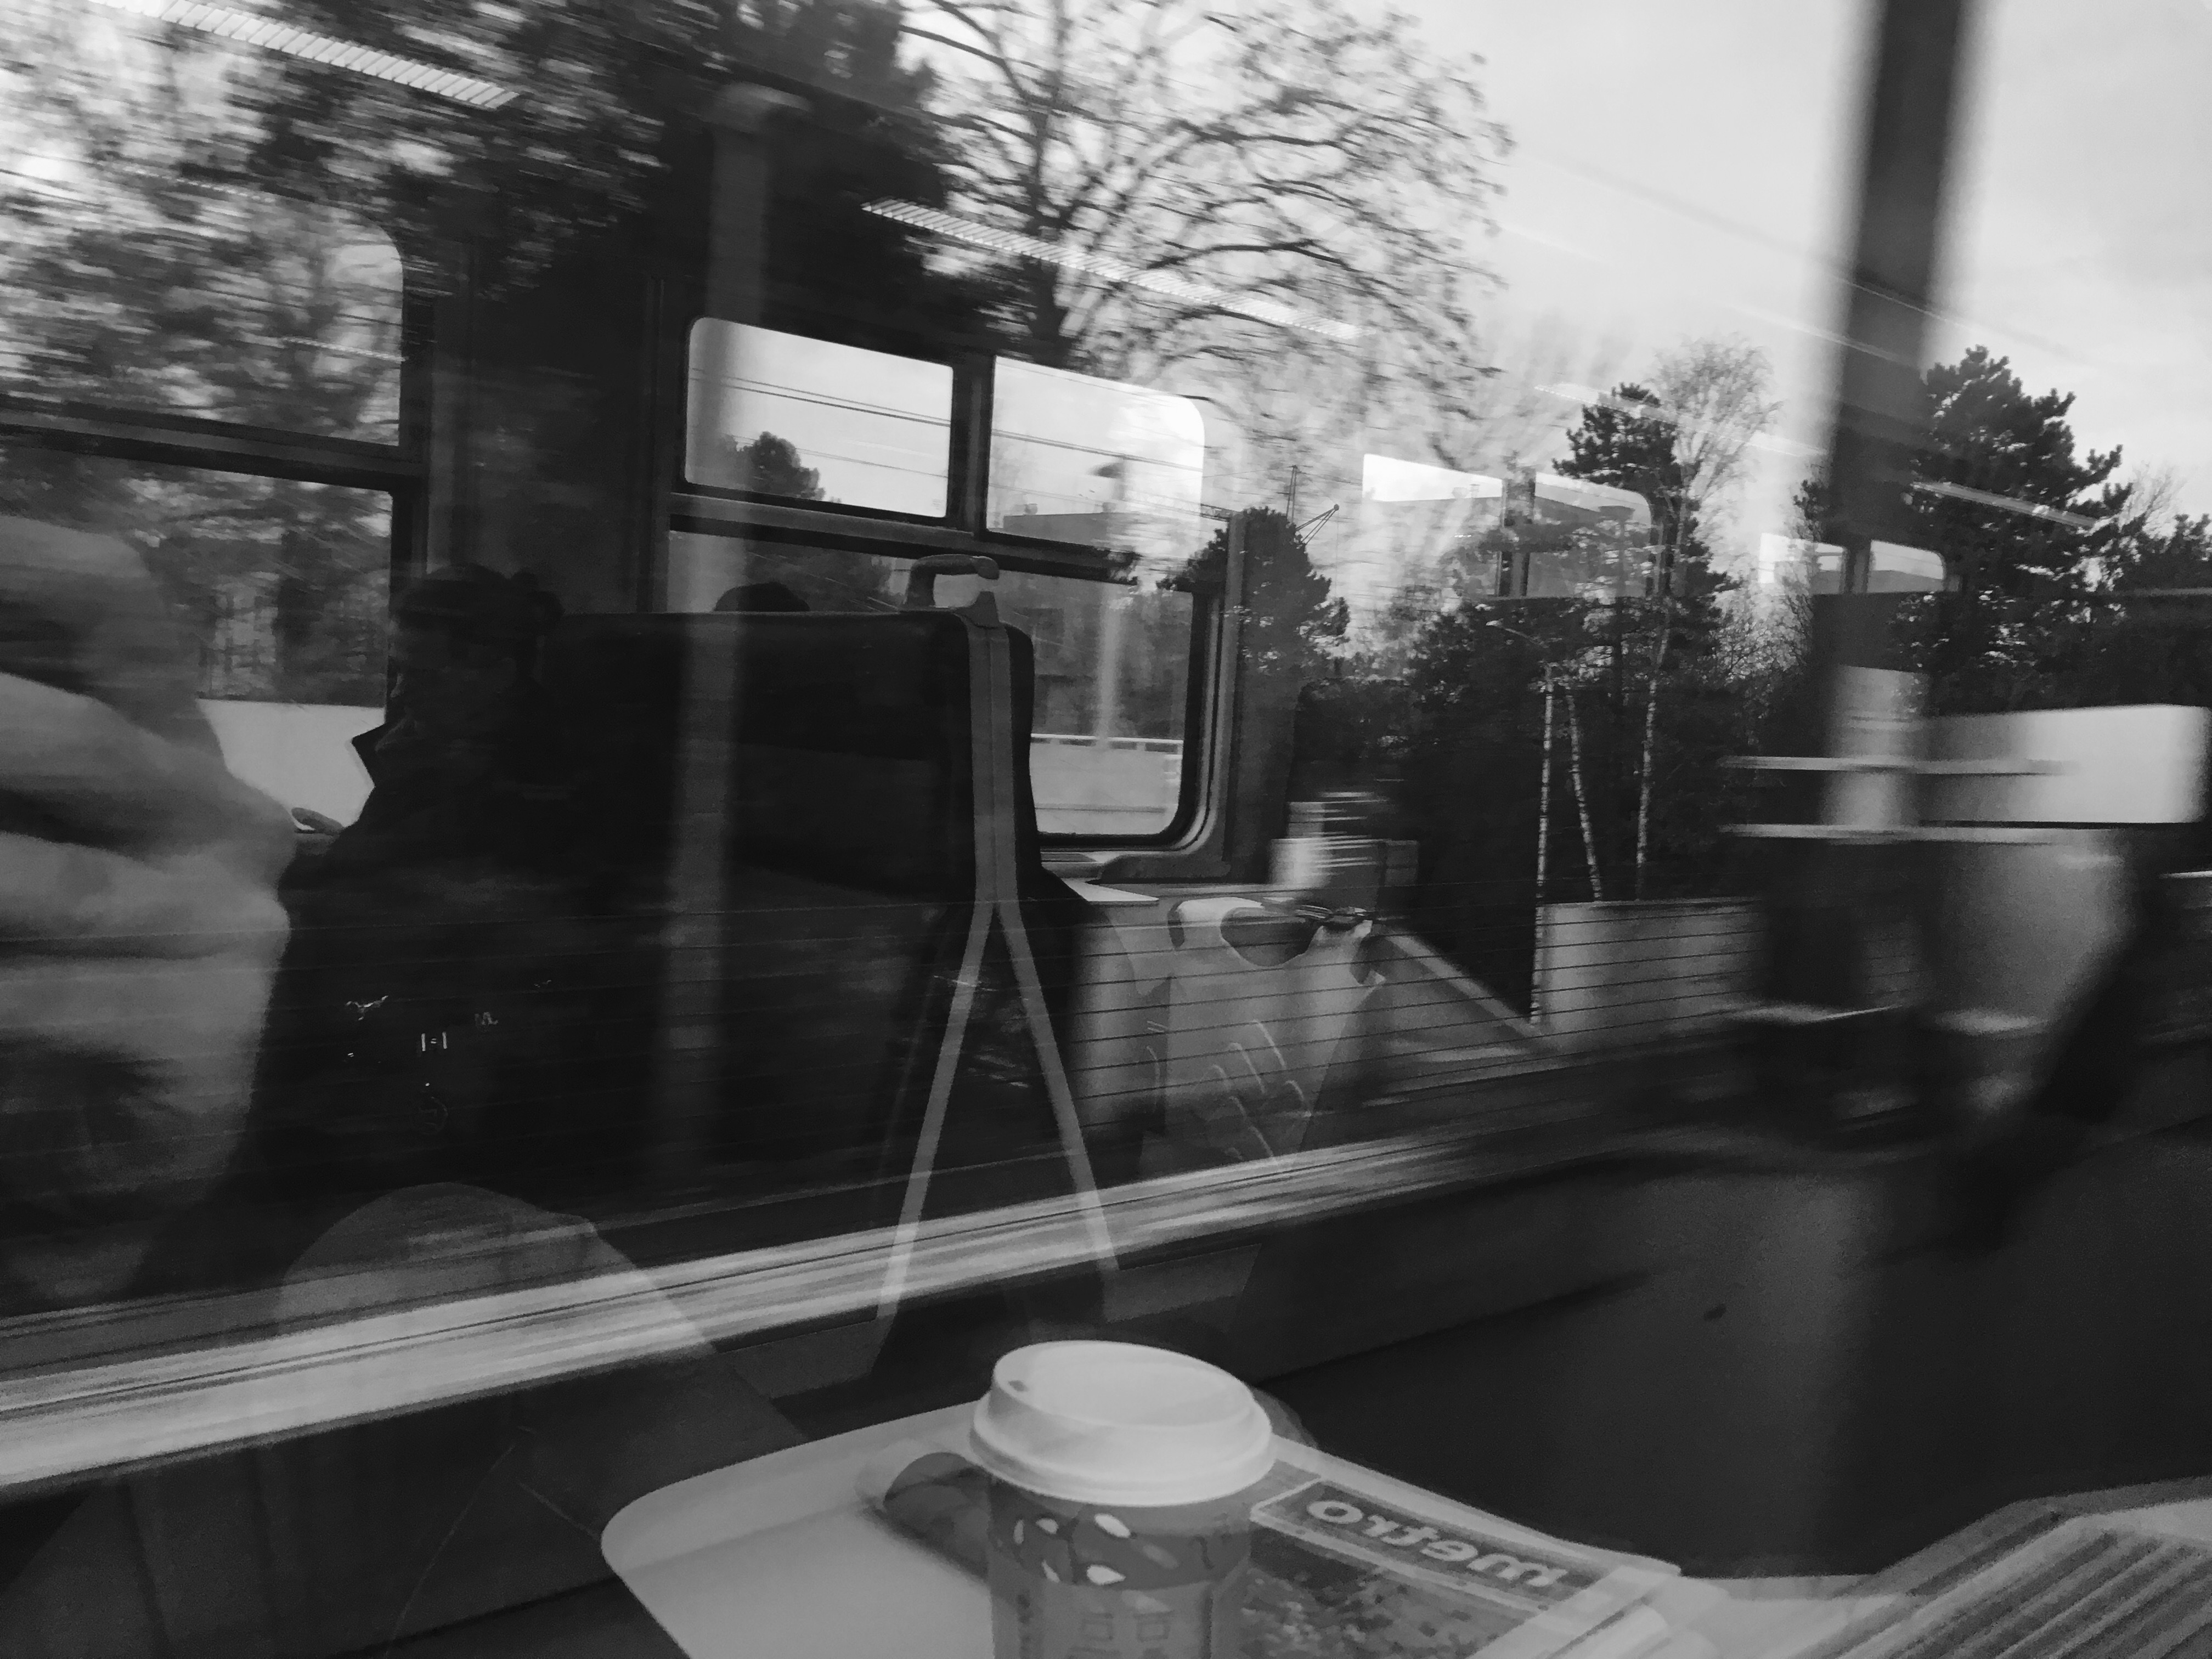
black and white, road, white, street, photography, black, monochrome, photograph, snapshot, image, shape, monochrome photography